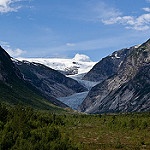
Scene: Outdoor